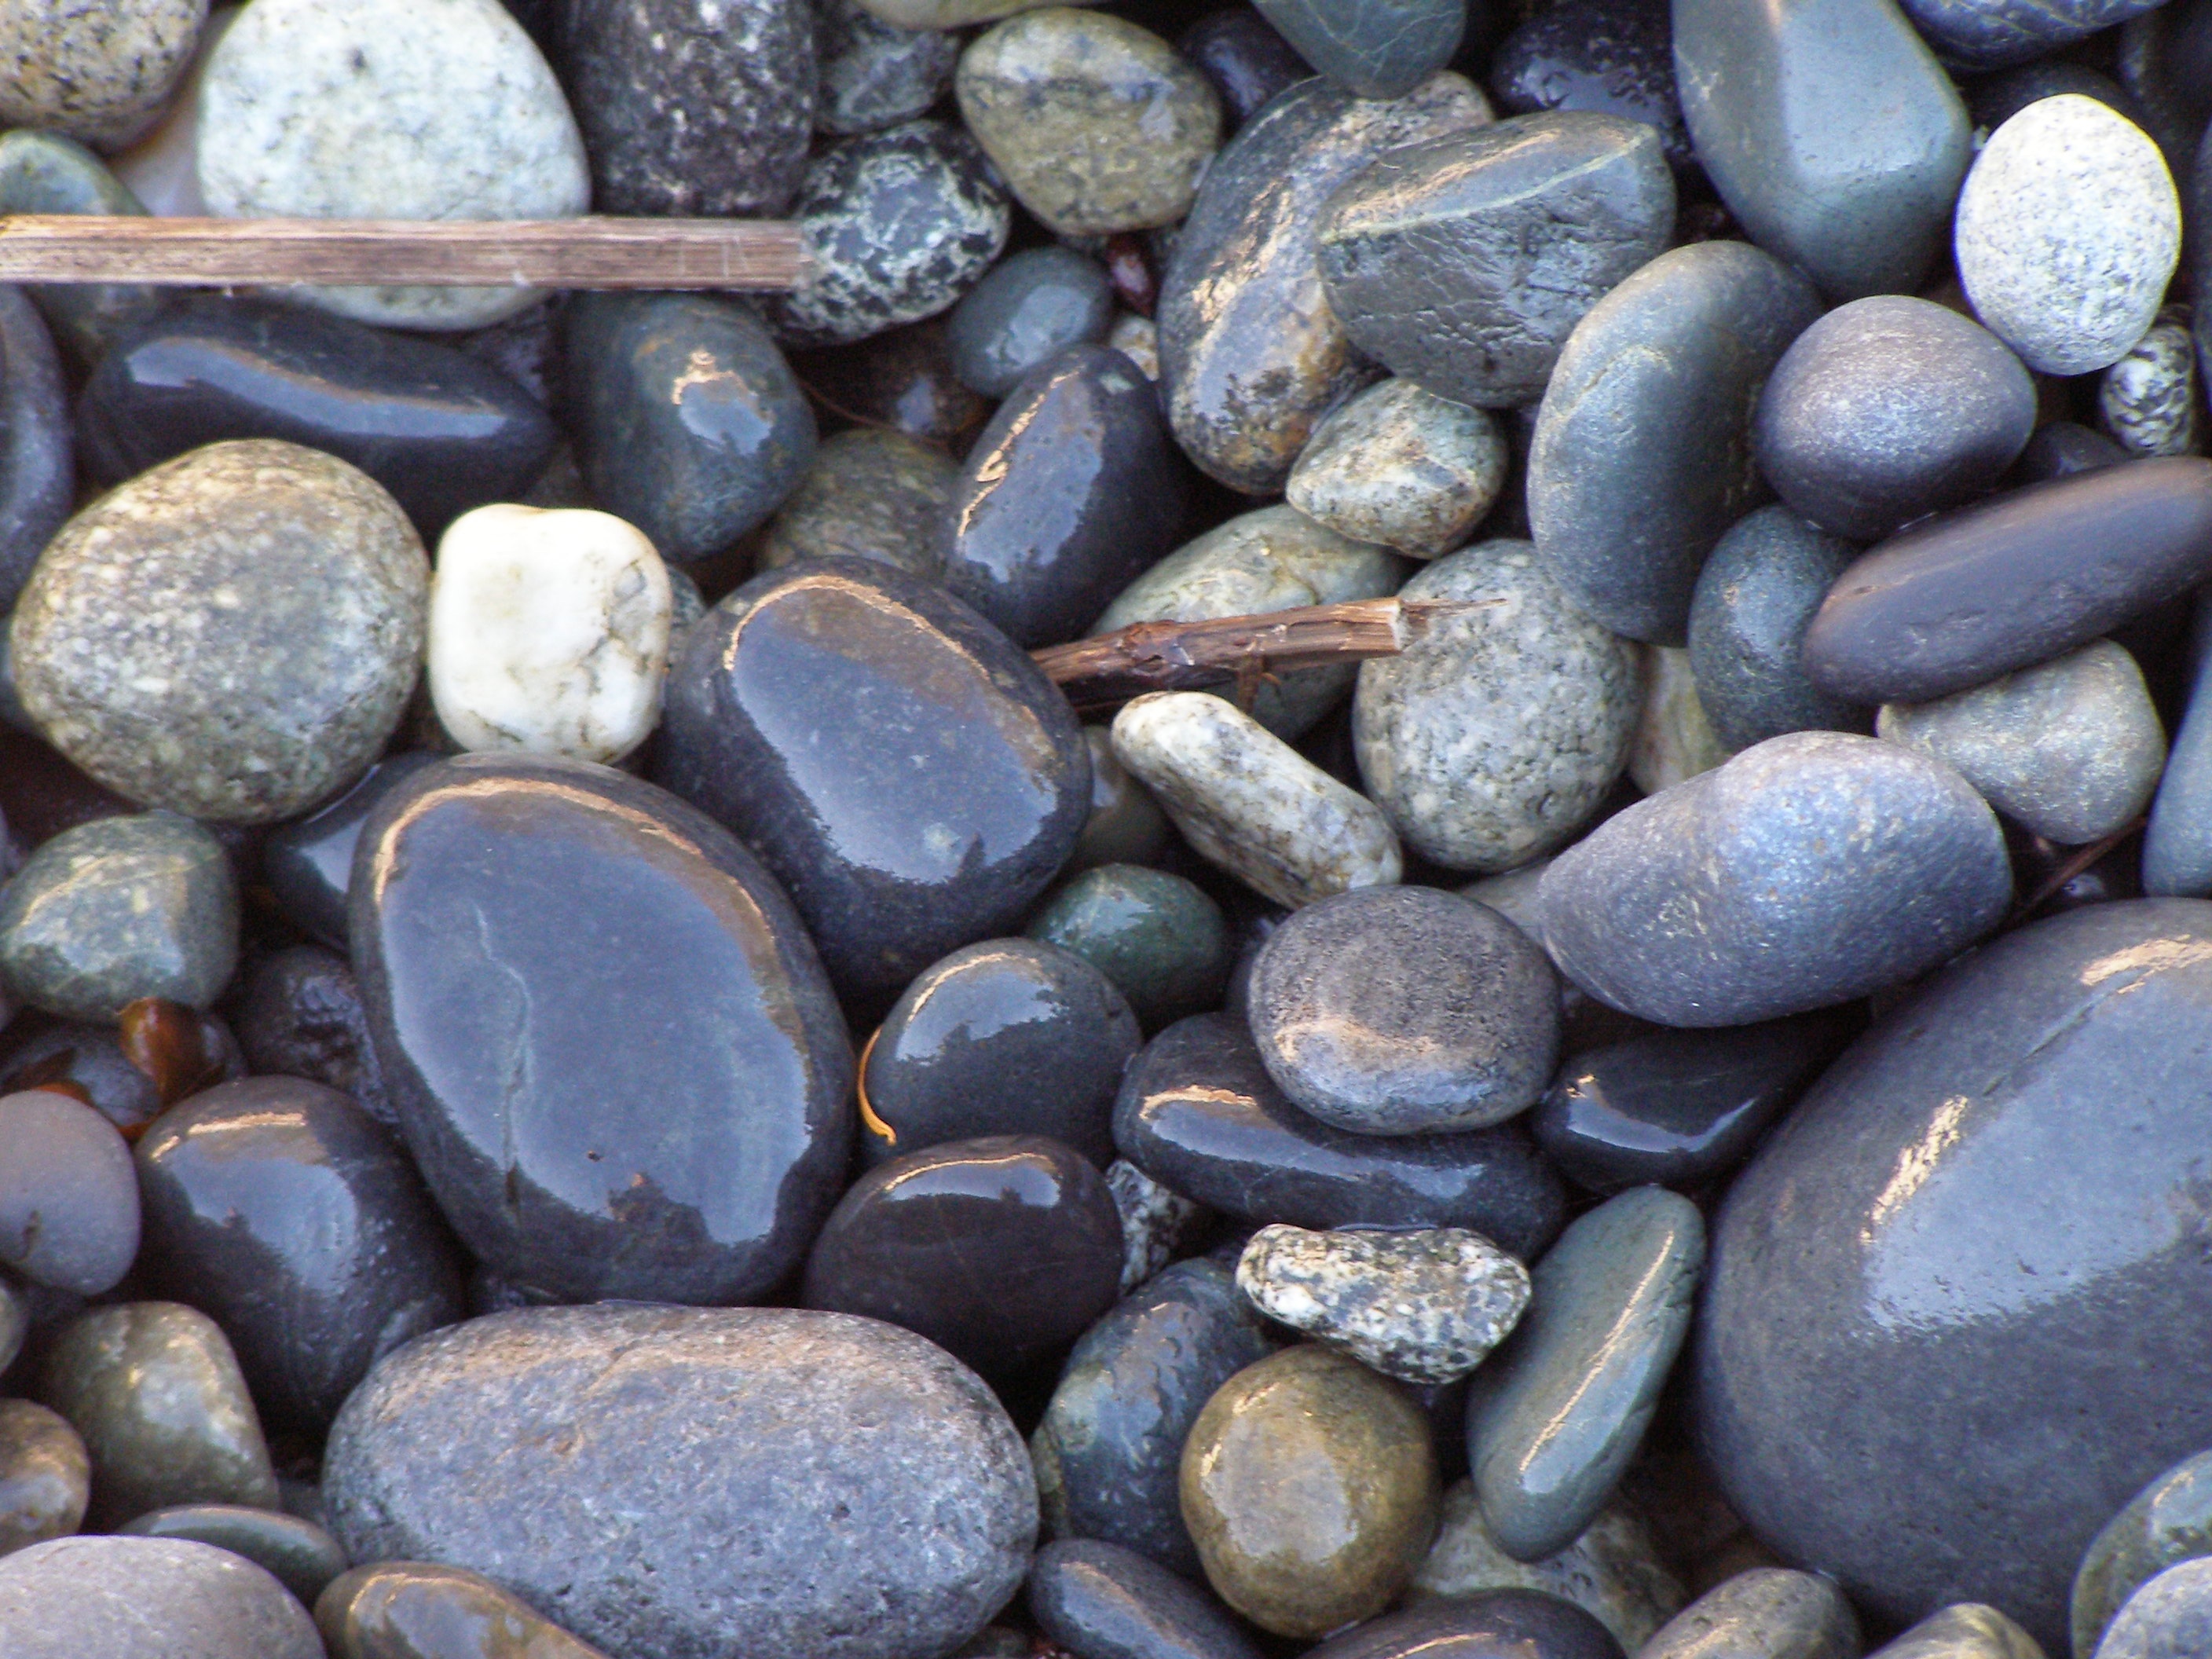
water, nature, rock, ocean, river, stone, environment, pebble, smooth, material, rocks, gravel, canada, boulder